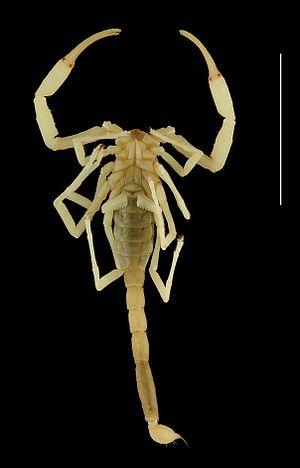
Vietbocap est un genre de scorpions de la famille des Pseudochactidae.
Vietbocap canhi est une espèce de scorpions de la famille des Pseudochactidae.